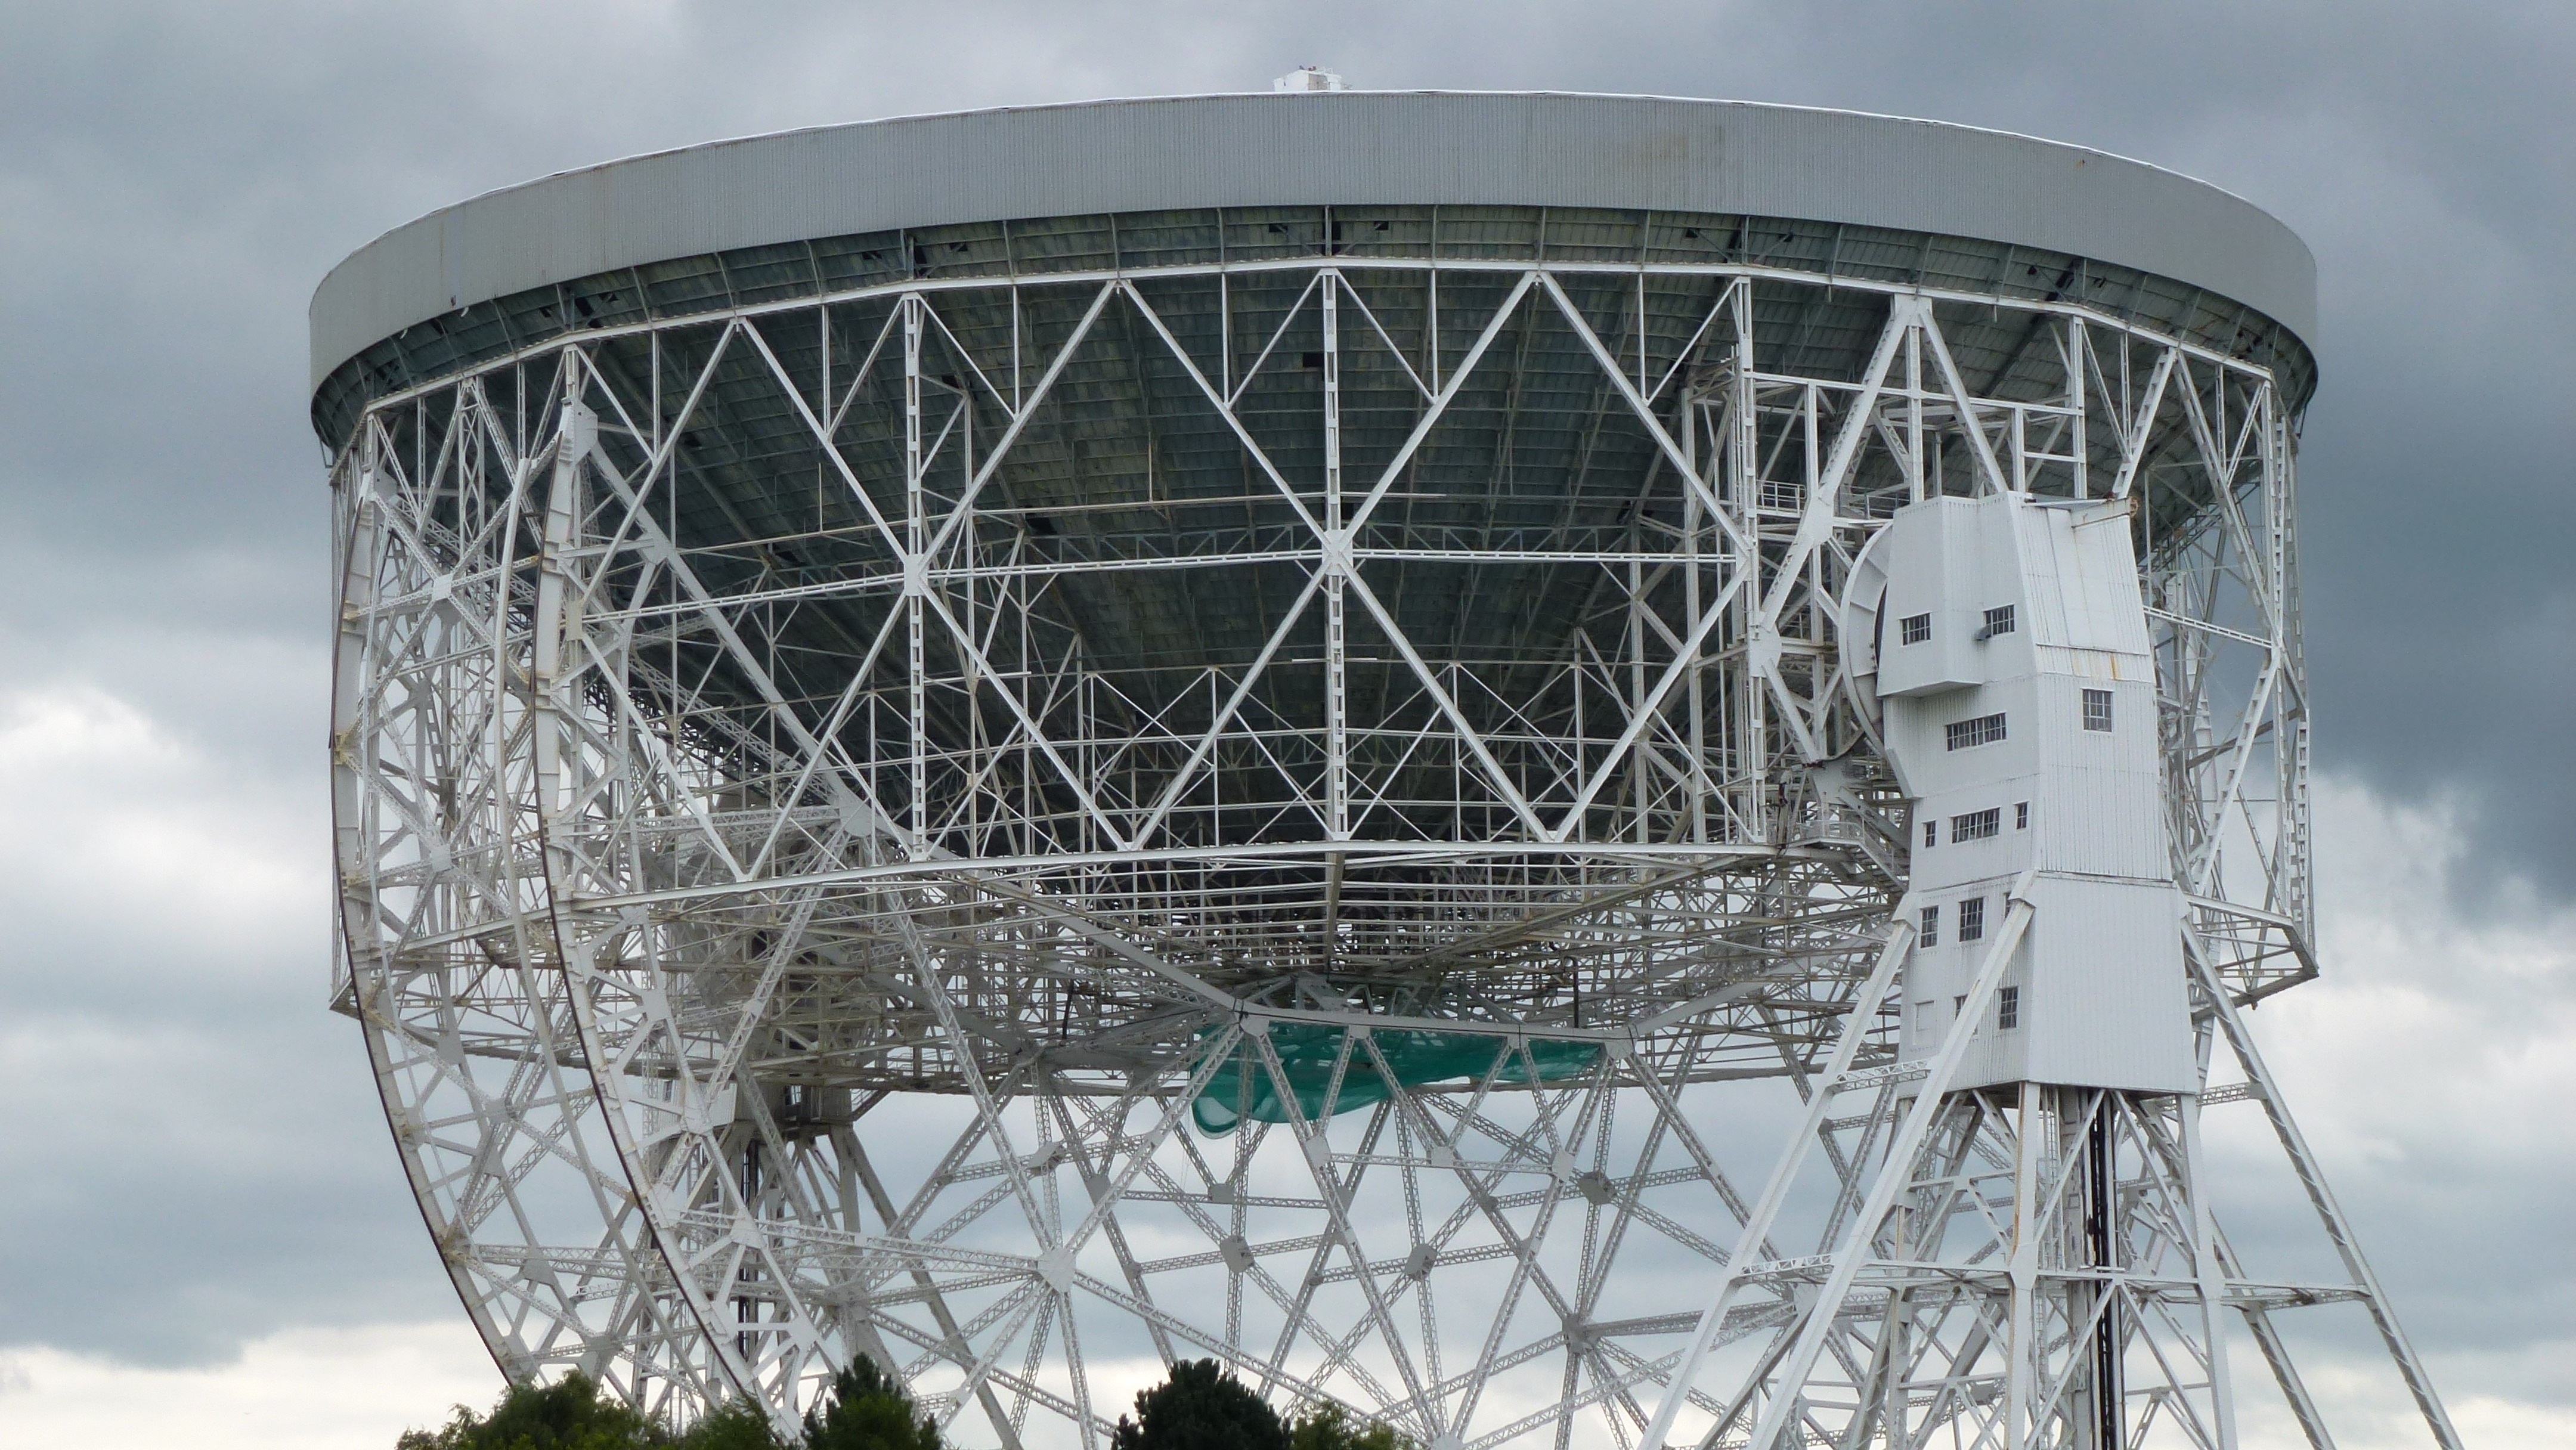
structure, technology, telescope, dish, tower, space, stadium, water tower, satellite dish, manchester, science, astronomy, radio telescope, jodrell bank, outdoor structure